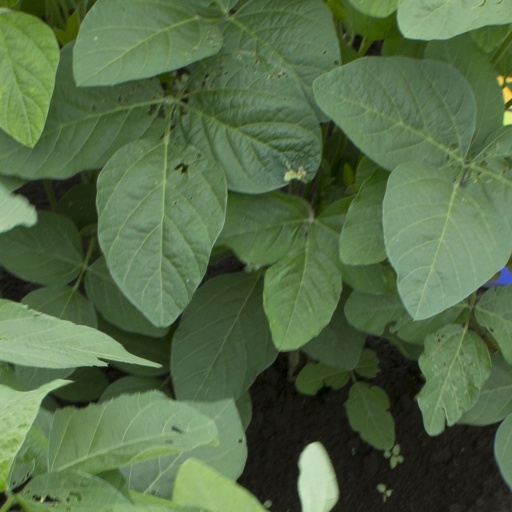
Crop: soybean